Ken Barlow (harness racing)

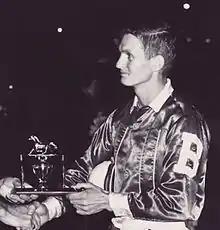
Ken Barlow Harness Racing Award Recipient 1964

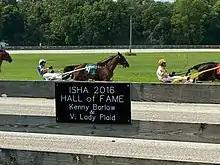
Hall of Fame plaque for Kenny Barlow and V. Lady Plaid

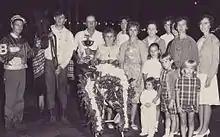
Ken Barlow and Virgnes Lady Plaid 1966

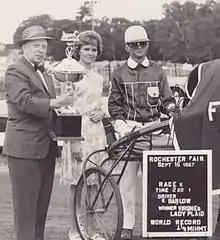
Ken Barlow - 1967 Harness Racing World Record

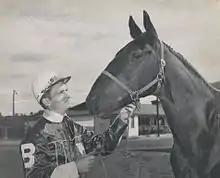
Ken Barlow 1967

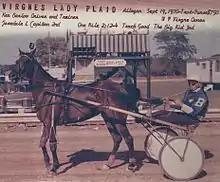
Ken Barlow and Virgnes Lady Plaid 1970

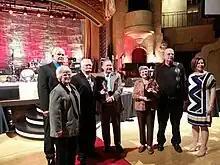
February, 6th 2016, Ken Barlow induction into Indiana Standardbred Association Hall Of Fame

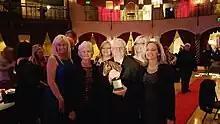
A Horse Family - Pictured here at the Indiana Standardbred Association Hall Of Fame Award Ceremony is Ken Barlow, wife Sharlene and four daughters who all played a part in Ken Barlow's distinguished Horse Harness Racing Career.

Kenneth D. Barlow (born July 28, 1936) professionally known as Ken Barlow, was an American Harness Horse Driver.